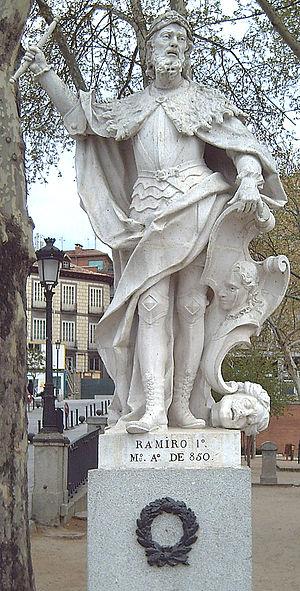
Rodrigue, est né vers 825 dans le royaume des Asturies et mort le 4 octobre 873 en Castille. Il est le premier comte de Castille de 860 à sa mort en 873. Il cumule ce titre avec le titre de comte d'Alava à partir de 868.
Paterna de Castille est née dans le comté de Bardulia, aux limites des provinces de Burgos et de Cantabrie, au début du IXᵉ siècle, et morte en 848, certainement dans son palais de Naranco. Elle est inhumée dans le panthéon des rois des Asturies, à Oviedo. Le panthéon royal de style baroque, où sont ensevelis les rois des Asturies, se trouve dans la chapelle du roi Casto, de la cathédrale de cette ville.